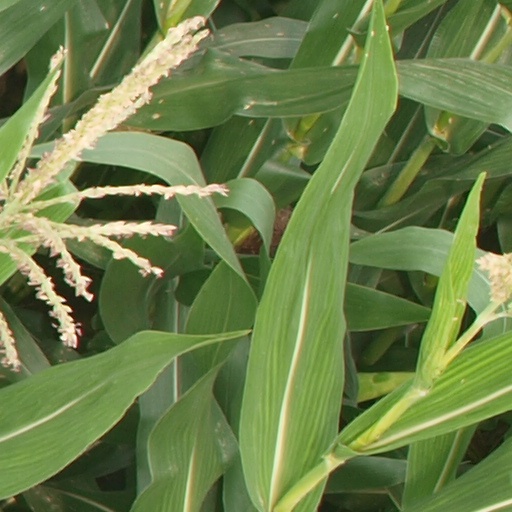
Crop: maize; corn